Silverudd Blue

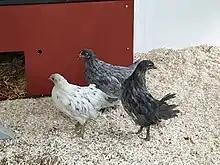
Pullets in the three possible colours

As in other blue chicken breeds, three colours occur in accordance with the frequency of the dilution gene: black, blue and splashed white, in Mendelian proportion (1:2:1). Black birds are born black with some lighter areas, blue birds are born grey, and splashed-white birds are born yellow.